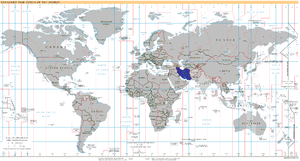
UTC+3:30
Verdenskort med brug af UTC+3:30 markeret med blå (standardtid)
UTC+3:30 er en tidszone som er 3 timer og 30 minutter foran standardtiden UTC.